Felix Auböck

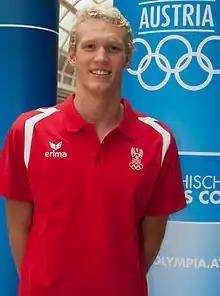
Auböck in 2016

Felix Otto Auböck (also spelled Auboeck, born 19 December 1996) is a retired Austrian swimmer. Felix is the current World Champion in the 400 metre freestyle short course as well as a three time Olympic Finalist, including a 4th Place finish at the 2020 Tokyo Olympics. Previously He competed in the men's 400 metre freestyle event at the 2016 Summer Olympics. In 2019, he competed in three events at the 2019 World Aquatics Championships held in Gwangju, South Korea.